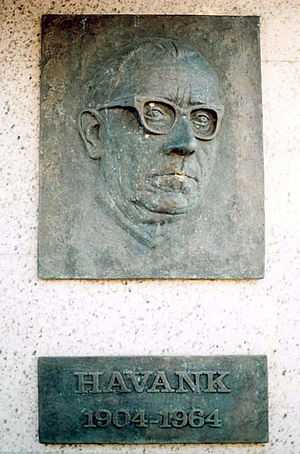
Havank
Havank.
Havank, pseudonym for Hendrikus Frederikus van der Kallen, var en hollandsk forfatter, journalist og oversætter. Han udgav over 30 kriminalromaner og betragtes som en af grundlæggerne af den hollandske detektivgenre.